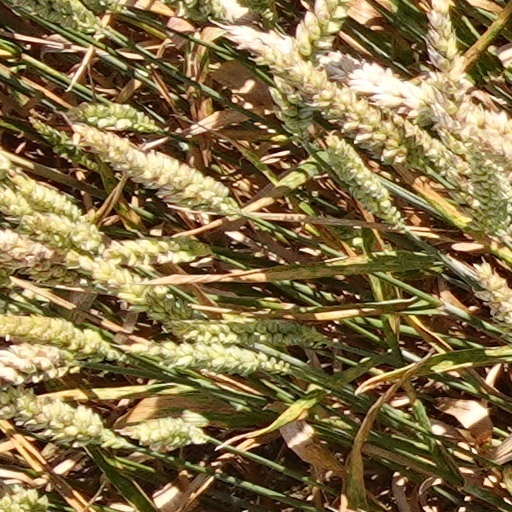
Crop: wheat